Touch typing

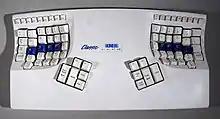
The Kinesis keyboard

The "home row" is the center row of keys on a typewriter or computer keyboard. On the most common type of English language keyboard, the QWERTY layout, " " and " " are the home keys on the home row.